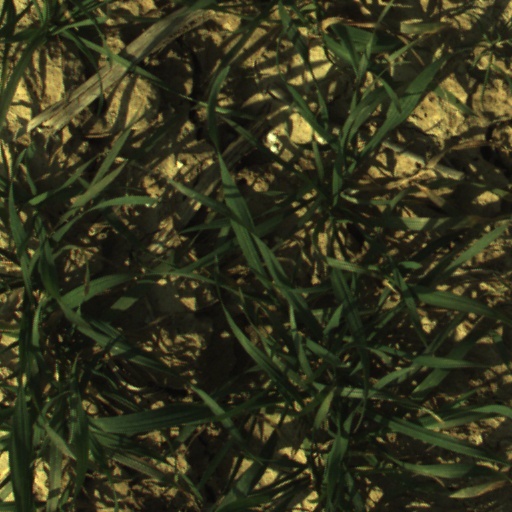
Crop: wheat